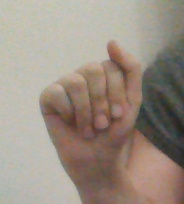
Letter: saad